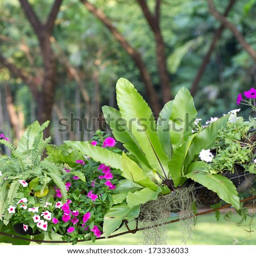
person and other ornamental decorative pots in the garden .